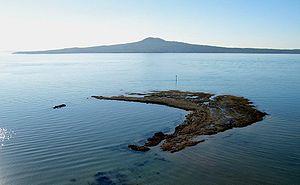
Le golfe de Hauraki est situé au nord de l'île du Nord de la Nouvelle-Zélande, entre Auckland, la péninsule Coromandel et les plaines de Hauraki. « Hauraki » est le mot maori pour « vent du nord ».
La région d'Auckland est une des seize régions de Nouvelle-Zélande située dans l'Île du Nord de la Nouvelle-Zélande. Nommée par la ville d'Auckland, la plus grande de Nouvelle-Zélande, c'est la région la plus peuplée et la plus prospère, économiquement.